Benito van de Pas

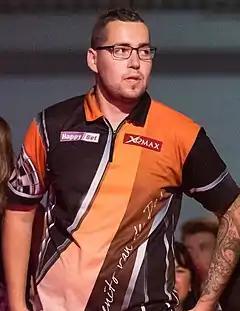
Van de Pas in 2017

Benito van de Pas (born 18 January 1993) is a former Dutch professional darts player who formerly competed in Professional Darts Corporation (PDC) events. Van de Pas obtained a PDC Tour Card in 2014 and won three ranking Players Championship events on the 2016 PDC Pro Tour. He is a three-time quarter-finalist in PDC major events, reaching the last eight at the 2015 Players Championship Finals and the World Grand Prix in 2016 and 2017. However, his form declined and he lost his Tour Card at the end of 2020.